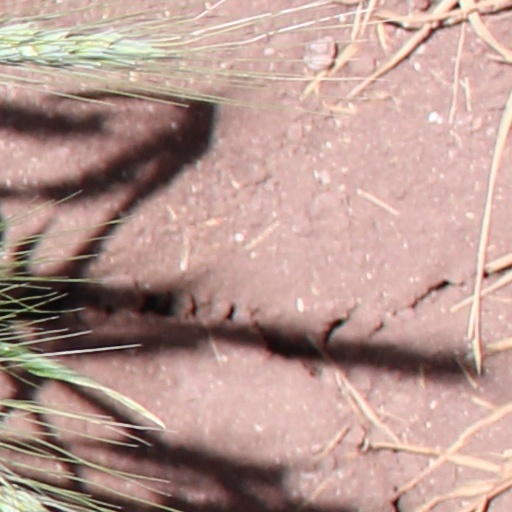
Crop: wheat